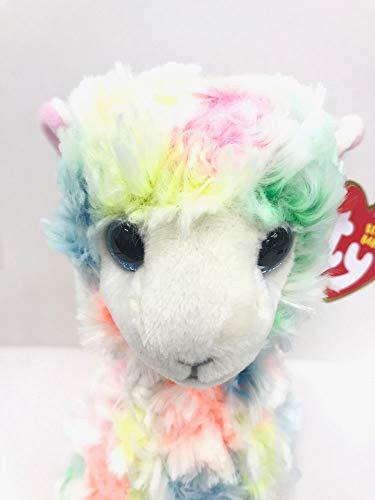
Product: Ty Beanie Babies LOLA - Multicolor Llama reg
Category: Toys & Games | Stuffed Animals & Plush Toys | Stuffed Animals & Teddy Bears
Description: Lola will make a great addition to any beanie baby addition.
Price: $7.29
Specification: ProductDimensions:3x2x6inches|ItemWeight:0.16ounces|ShippingWeight:2.4ounces(Viewshippingratesandpolicies)|ASIN:B07DPVXZ5P|Itemmodelnumber:41217|Manufacturerrecommendedage:36months-8years